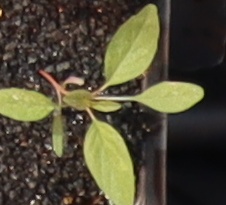
Label: Palmer Amaranth